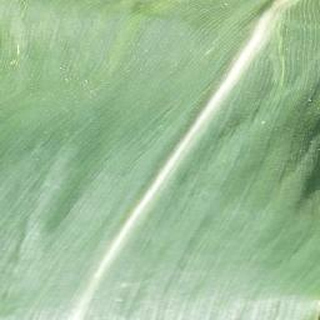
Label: healthy_corn